Survivor (Tamil TV series) season 1

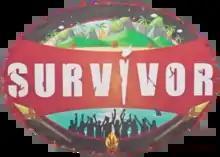
Slogan: "Survive to become a survivor"

Survivor 1 is the first season of the popular Tamil-language reality show "Survivor Tamil". The show is hosted by actor Arjun Sarja. The show was shot in a remote island in Zanzibar in the country of Tanzania east of Africa, with 18 celebrity contestants known as "castaways". The show was premiered on 12 September 2021 on Zee Tamil and uncut episodes were uploaded on Zee5. The season also featured interviews with the eliminated contestants on Zee5. The show ran for 91 days. The prize money for the winner was ₹1 crore (US$1,34,000).